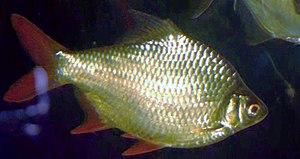
Barbonymus est un genre de poisson Cypriniformes dont on rencontre les espèces dans les eaux douces d'Asie.